Head of Christiana Presbyterian Church

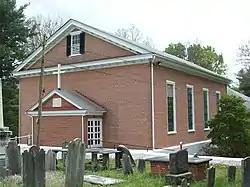
Head of Christiana Presbyterian Church, April 2010

Head of Christiana Presbyterian Church is a historic Presbyterian church and cemetery at 1100 Church Road in Newark, Delaware. It was built in 1859 and is a one-story, four bay gable roofed brick building. Adjacent to the church is a four and a half acre church cemetery with burials dating back to the mid-18th century. The church congregation was established in 1708 by Scotch-Irish immigrants.